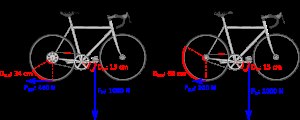
Gearing
Gearing med en cykels forskellige tandhjul.  Typiske krafter anvendt på cykelpedalen og til jorden er vist, ligeledes er de korresponderende pedal og hjulrotations vejlængde.  Bemærk at selv med lav cykel gearing er kraft-gearingen mindre end 1.